Chancel Mbemba

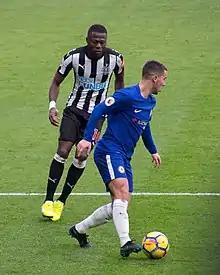
Mbemba (left) and Chelsea's Eden Hazard in 2017

On 26 July 2015, Premier League side Newcastle United announced the signing of Mbemba. Four days later, he signed a five-year contract with the club. He made his debut on 9 August on the first day of the Premier League season, starting in a 2–2 home draw with Southampton.